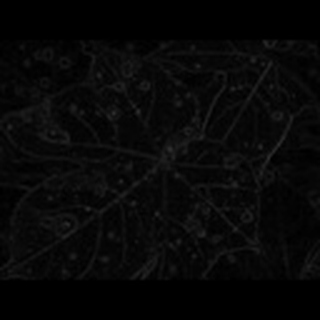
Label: cotton_target_spot